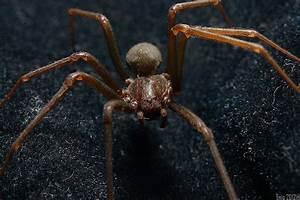
spider